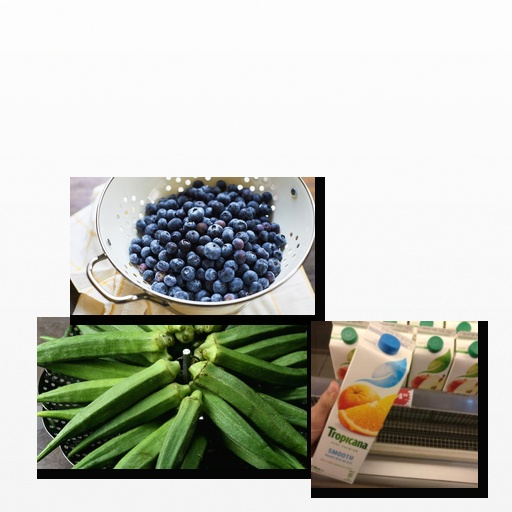
Food items: mixed_juice, blueberry, okra